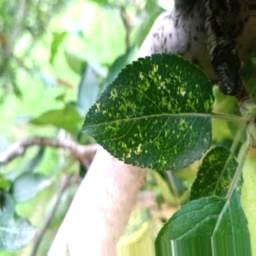
Label: Apple_Mosaic